Clara W. Mingins

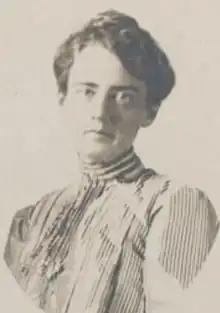
Clara W. Mingins on the faculty of Alma College, from a 1906 photograph

Clara Wood Mingins (September 29, 1859 – November 5, 1917) was an American educator. She opened the first kindergarten in Connecticut in 1884, and was later head of the kindergarten programs in Detroit, Michigan.